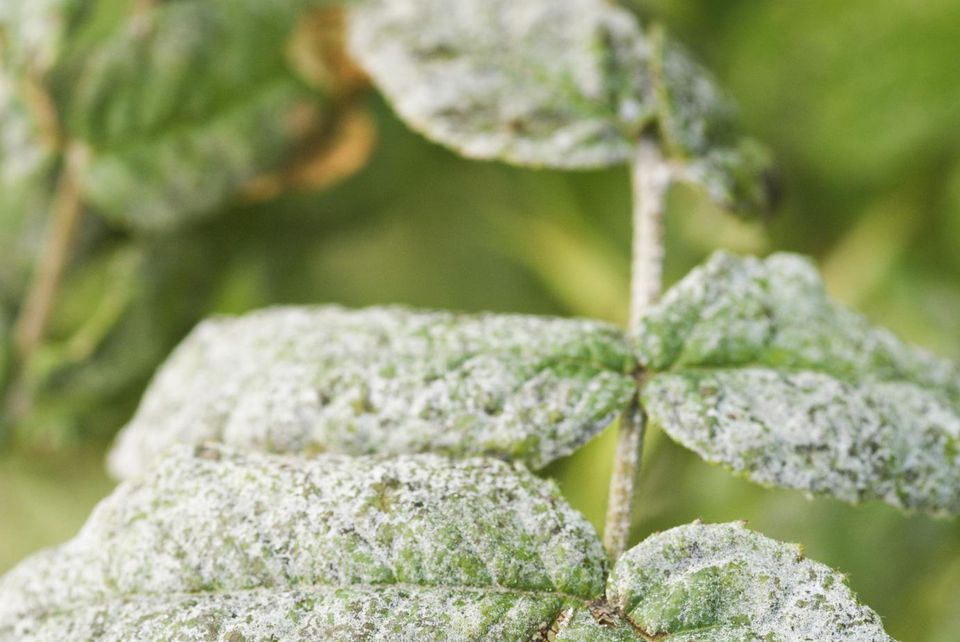
Labels: Squash Powdery mildew leaf, Squash Powdery mildew leaf, Squash Powdery mildew leaf, Squash Powdery mildew leaf, Squash Powdery mildew leaf